Air Outpost

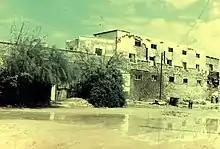
Mahatta Fort in the early 1990s, prior to restoration.

"Air Outpost" was intended to present a "dramatic but easily understandable microcosm of civil aviation's development". Other films in the high-profile series commissioned by Imperial Airways included "The Future's in the Air" and "African Skyways". All three films had their premiere together at the Piccadilly Theatre in London on 12 November 1937 in front of an audience of 1,000 guests. "Air Outpost" was unusual for Imperial Airways’ documentaries in that it is entirely devoted to a single airfield, and that a remote stop on the London to India route. It was also unusual in that it provides unique footage of Sheikh Sultan II bin Saqr Al Qasimi, the Ruler of Sharjah in 1936, and of Sharjah Fort at the time. The fort itself was subsequently demolished and the footage taken for "Air Outpost" was used, together with other historical records and documents, in the 1997 reconstruction of the fort.